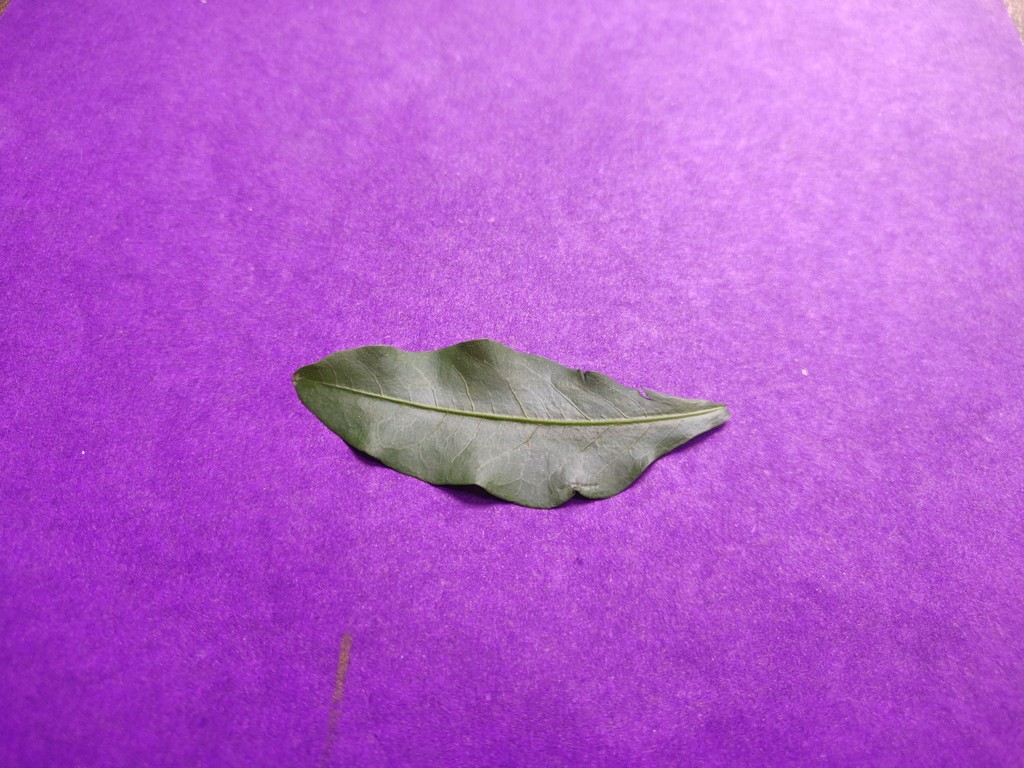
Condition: Healthy
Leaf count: single
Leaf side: front